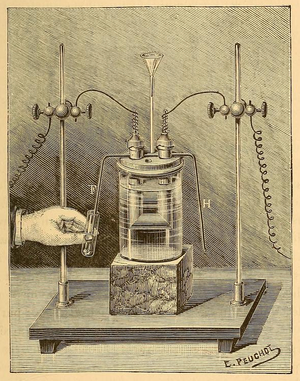
Figure 5 de Recherches sur l’isolement du fluor, page 41